The Kid from Borneo

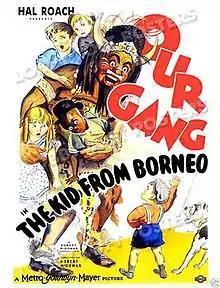

The Kid from Borneo is a short subject film in the "Our Gang" (Little Rascals) comedy series. It was produced and directed by Robert F. McGowan for Hal Roach Studios, and was originally released to theaters by Metro-Goldwyn-Mayer on April 15, 1933. It was the 122nd "Our Gang" short to be released.